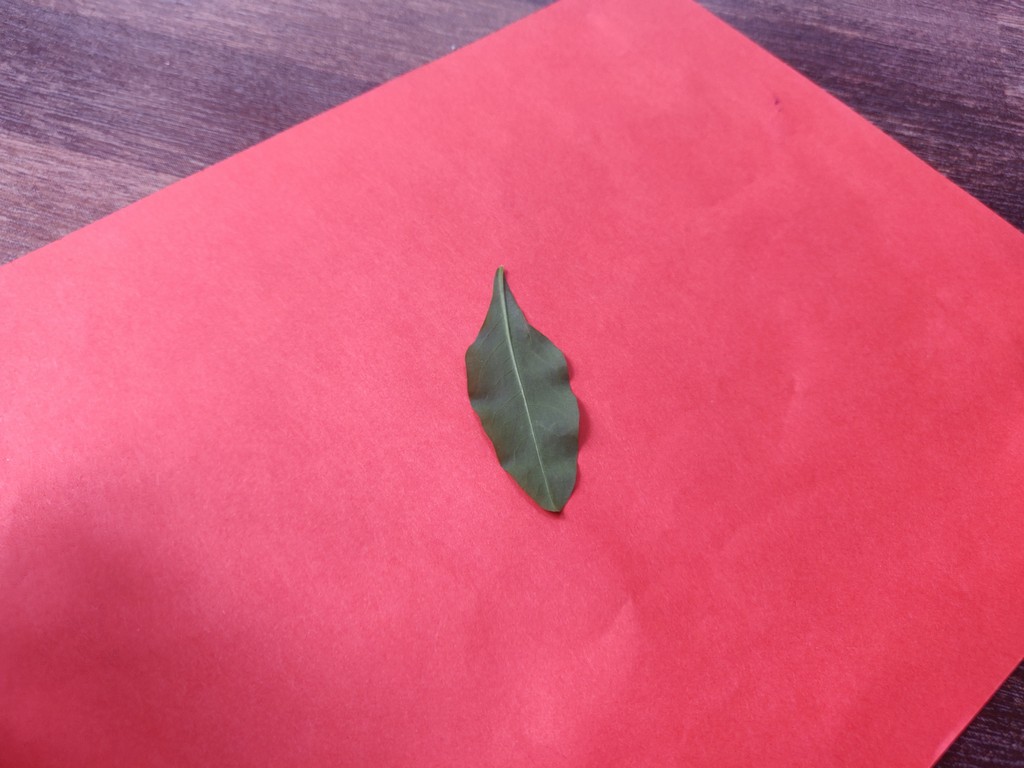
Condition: Healthy
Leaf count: single
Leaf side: back